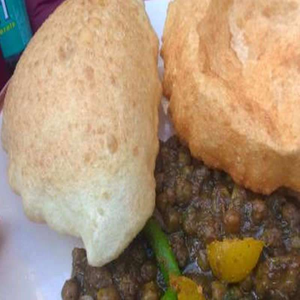
Dish: cholebhature